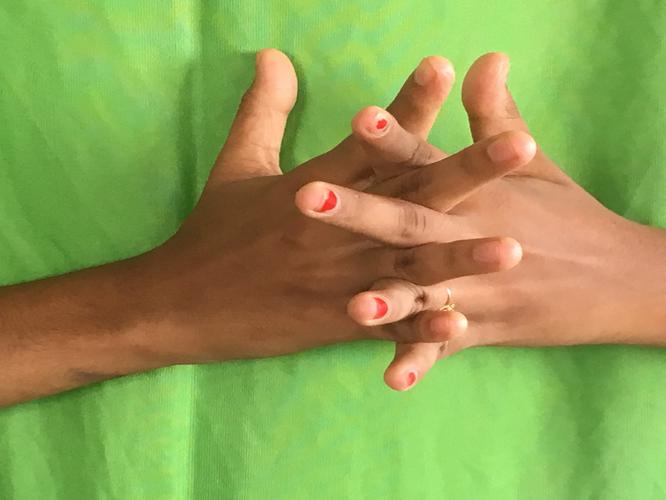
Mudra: Karkatta
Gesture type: double_hand